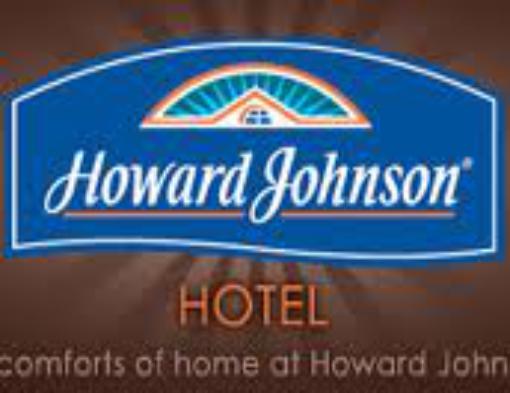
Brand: Howard Johnson's
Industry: Others